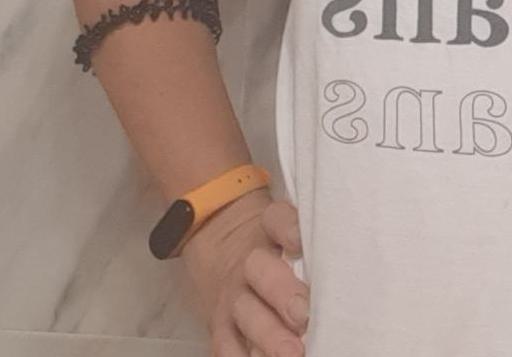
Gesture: no_gesture